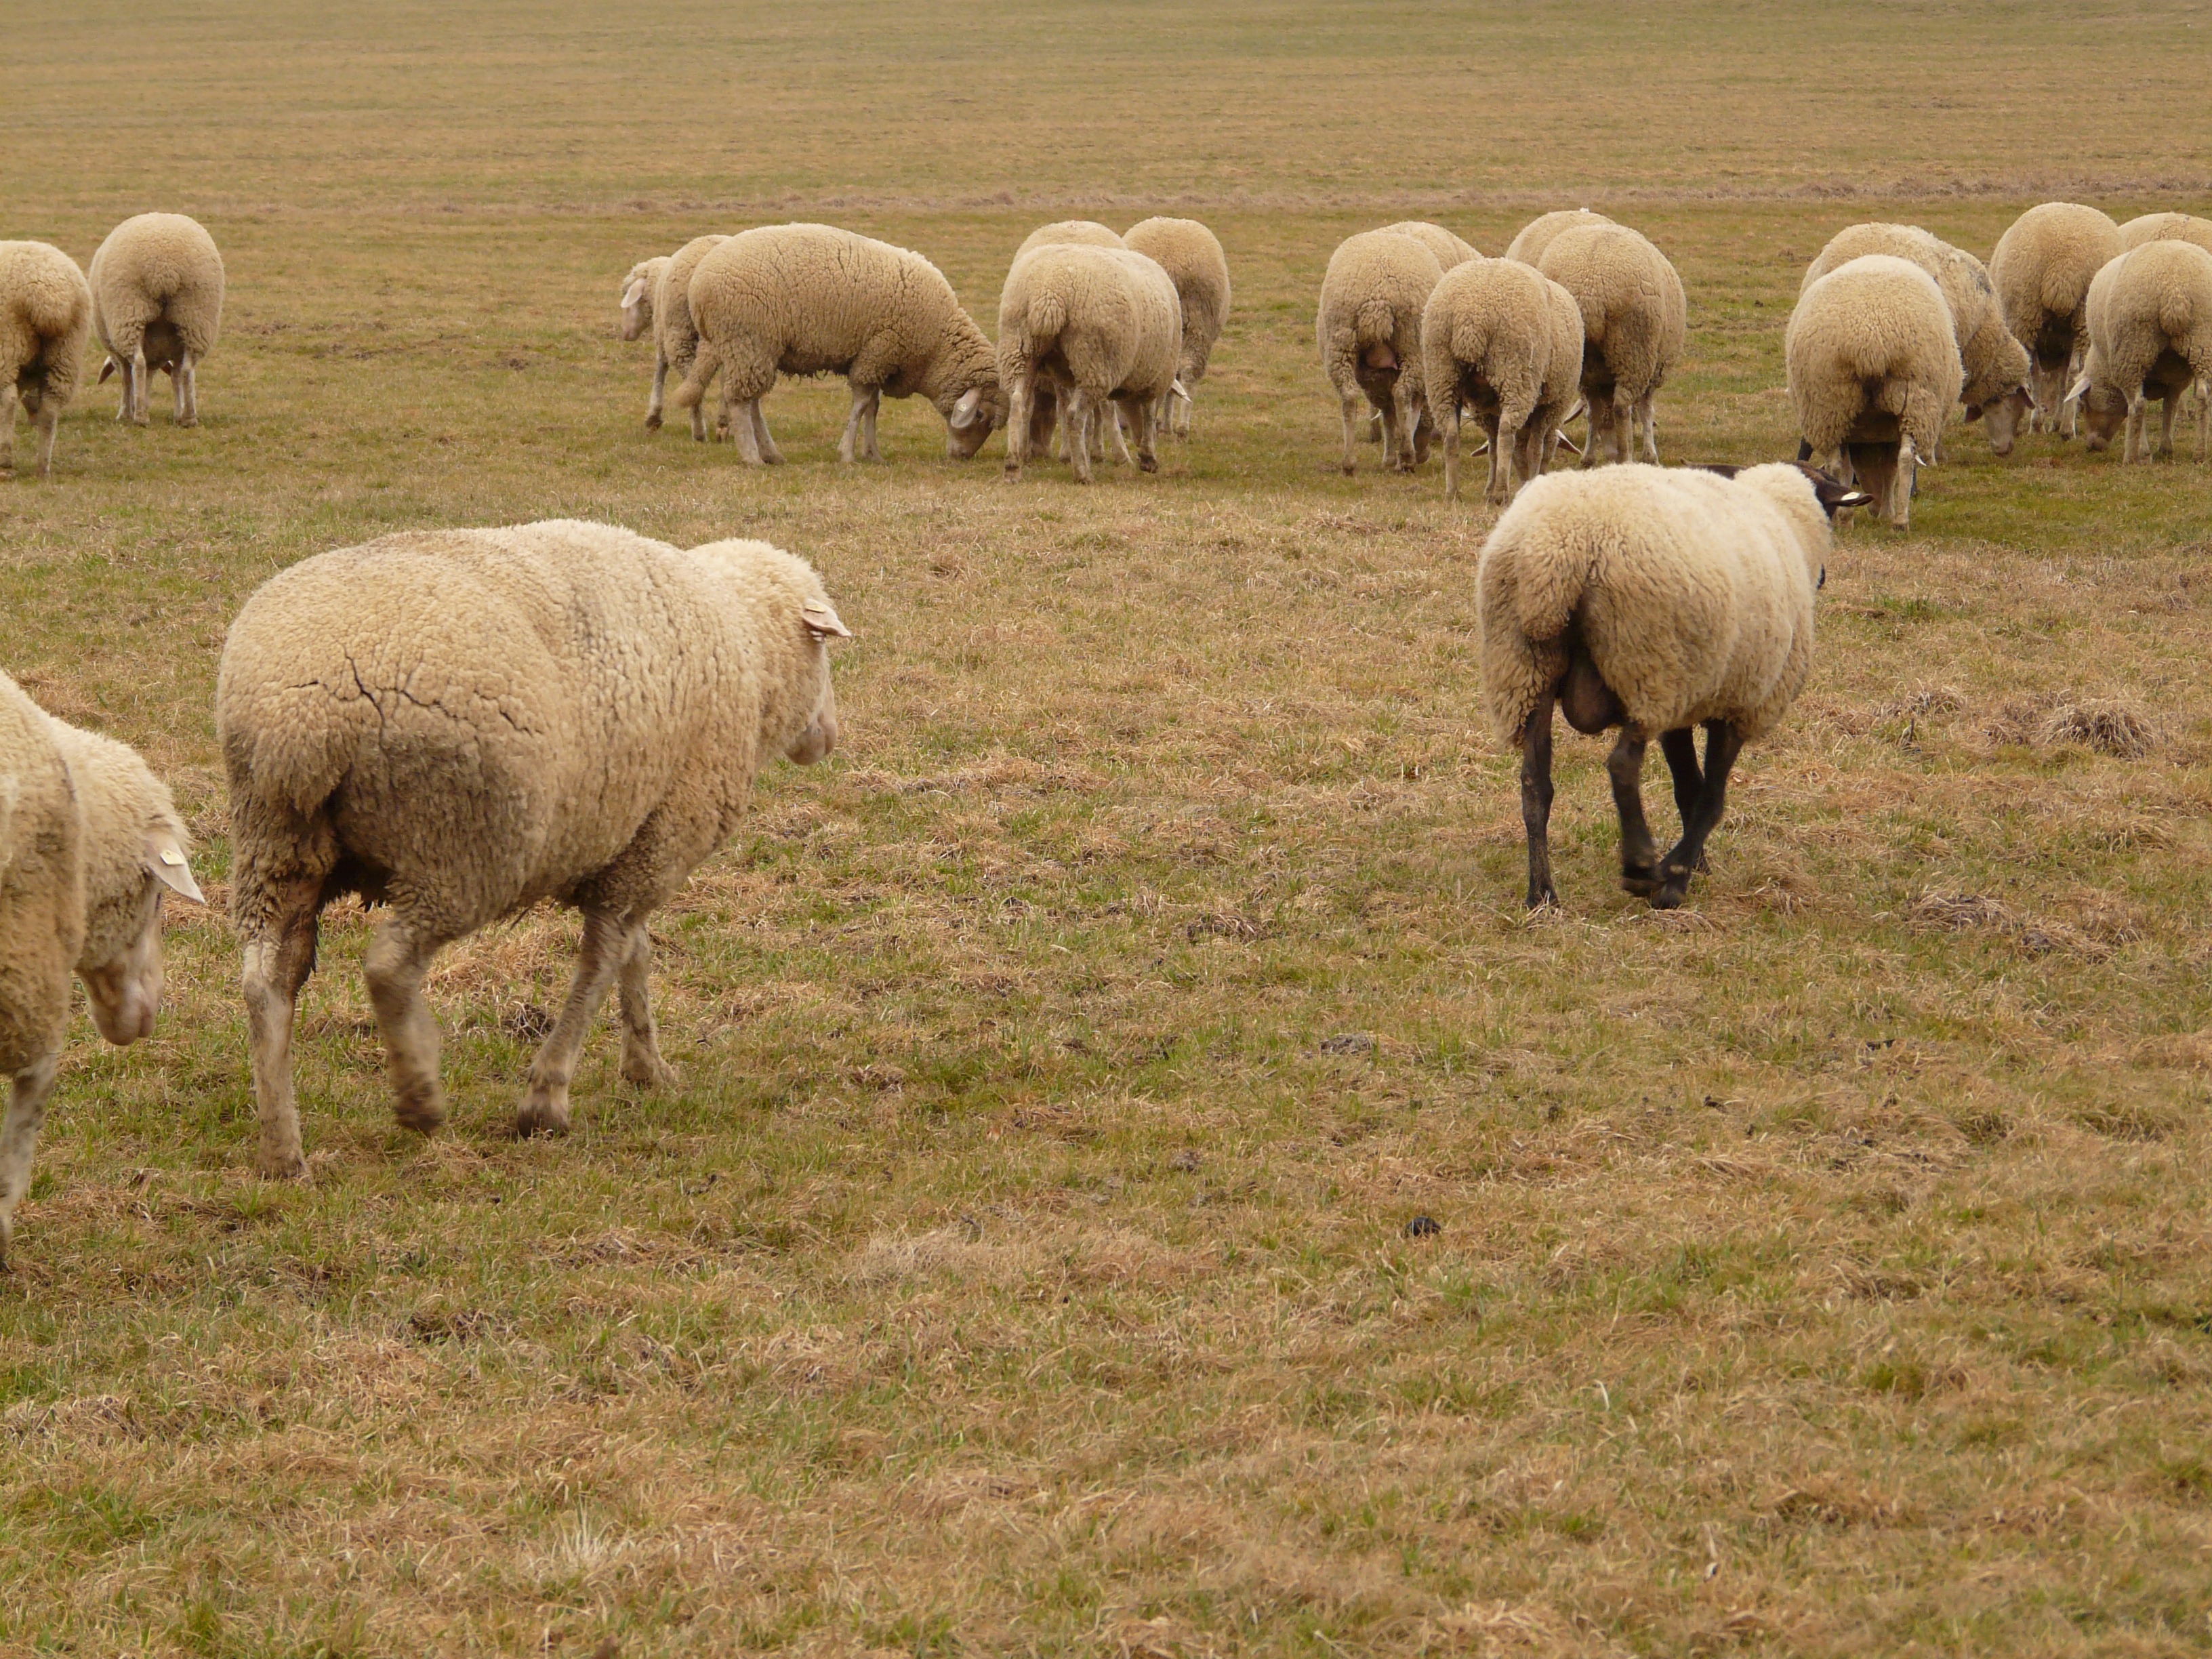
field, flock, wildlife, herd, pasture, grazing, sheep, mammal, agriculture, wool, fauna, flock of sheep, grassland, animals, vertebrate, sheeps, herd animal, sheep's wool